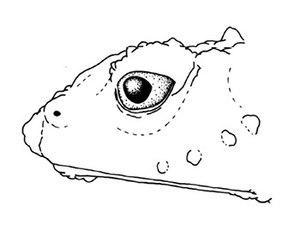
Osornophryne guacamayo est une espèce d'amphibiens de la famille des Bufonidae.